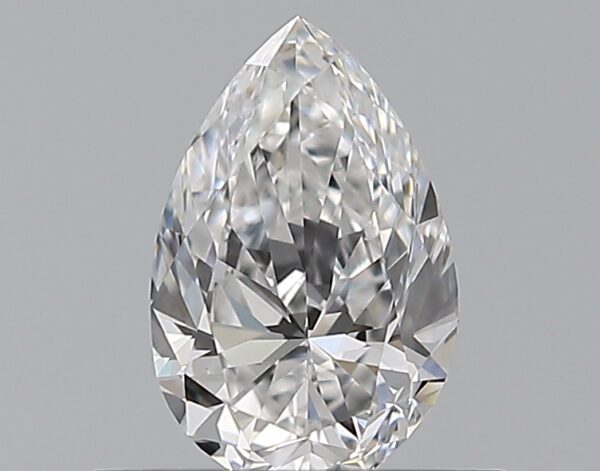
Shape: pear
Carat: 0.5
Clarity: VVS1
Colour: E
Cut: EX
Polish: VG
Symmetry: VG
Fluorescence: N
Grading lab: GIA
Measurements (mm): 6.67 x 4.37 x 2.79